Megalith

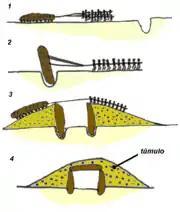
Construction of a megalith grave

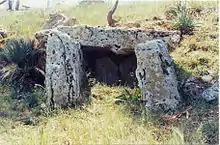
Dolmen of Monte Bubbonia (Sicily)

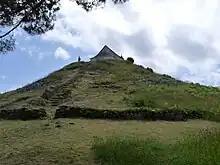
Saint-Michel tumulus, megalith grave in Brittany

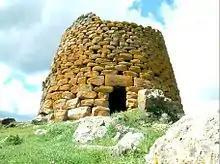
Nuraghe in Sardinia

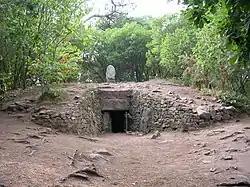
Tumulus of Kercado, near Carnac. Smaller but older structure in the area. (Part of the Cairn is visible)

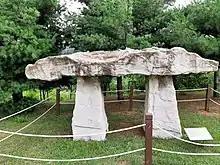
Northern-style megalithic burial dolmen from Ganghwa Island, South Korea

The most common type of megalithic construction in Europe is the portal tomb—a chamber consisting of upright stones (orthostats) with one or more large flat capstones forming a roof. Many portal tombs have been found to contain human remains, but it is debated if their primary function was use as burial sites. The megalithic structures in the northwest of France are believed to be the oldest in Europe based on radiocarbon dating. Though generally known as "dolmens", the term most accepted by archaeologists is "portal tomb". Local names for portal tombs exist in multiple locations, such as "anta" in Galicia and Portugal, "stazzone" in Sardinia, "hunebed" in the Netherlands, "Hünengrab" in Germany, "dysse" in Denmark, and "cromlech" in Wales. It is assumed that most portal tombs were originally covered by earthen mounds.